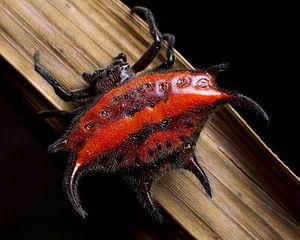
Gasteracantha falcicornis est une espèce d'araignées aranéomorphes de la famille des Araneidae.